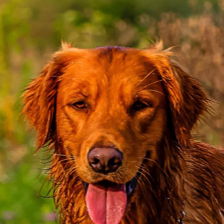
Label: animals